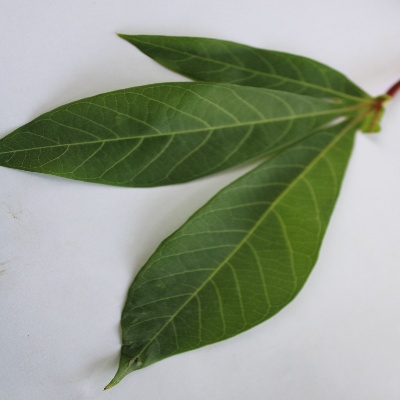
Crop: Cassava
Condition: healthy